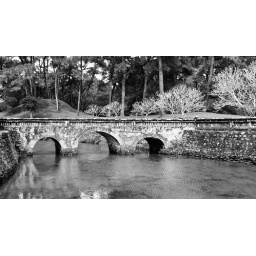
A bridge over the water at the Tomb of Tu Duc